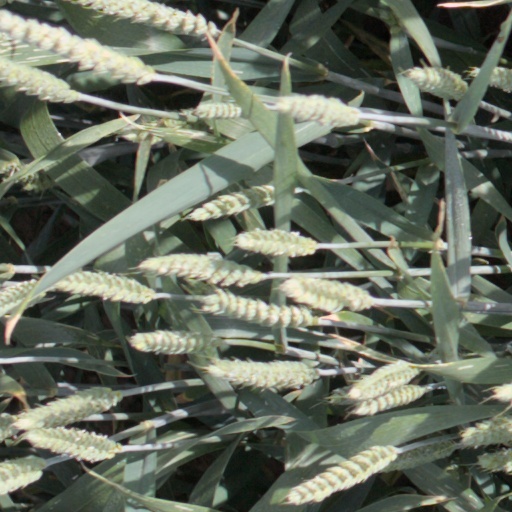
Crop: wheat